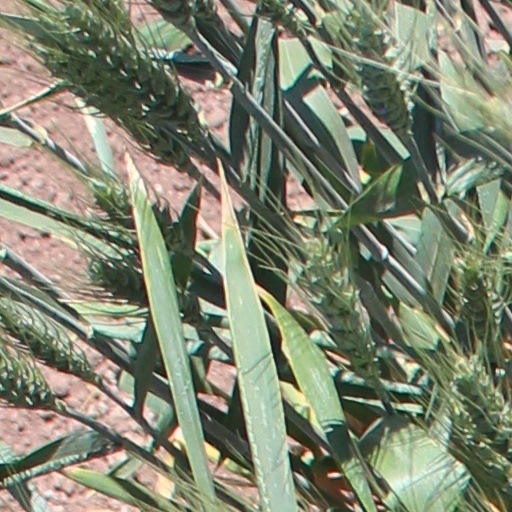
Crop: wheat